Fire basket

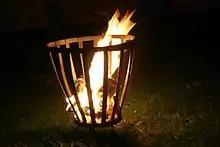
Fire basket

A fire basket is an iron basket in which wood can be burned to make a bonfire. Fire baskets have been used since antiquity mainly to illuminate and heat rooms. Today, they are most often used in an outdoor garden area as an outdoor heater or grill. The fire basket primarily is used to contain firewood, or another fuel, and is meant to offer fire protection.